Indoor residual spraying

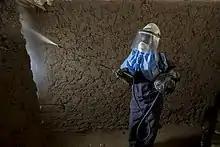
Indoor residual spraying in Kenya in 2017

Indoor residual spraying or IRS is the process of spraying the inside of dwellings with an insecticide to kill mosquitoes that spread malaria. A dilute solution of insecticide is sprayed on the inside walls of certain types of dwellings—those with walls made from porous materials such as mud or wood but not plaster as in city dwellings. Mosquitoes are killed or repelled by the spray, preventing the transmission of the disease. In 2008, 44 countries employed the IRS as a malaria control strategy. Several pesticides have historically been used for IRS, the first and most well-known being DDT.